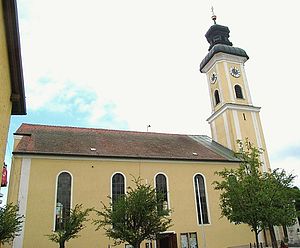
Eichendorf / Sammenlægninger
Den katolske kirke St. Martin
Eichendorf er en købstad og kommune i Landkreis Dingolfing-Landau i Niederbayern i den tyske delstat Bayern, med knap 6.600 indbyggere.